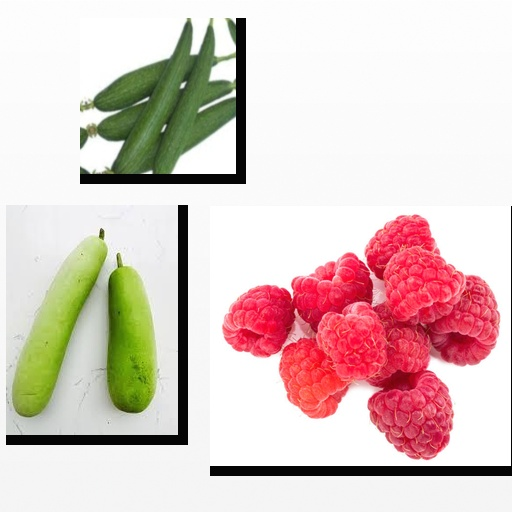
Food items: raspberry, sponge_gourd, bottle_gourd